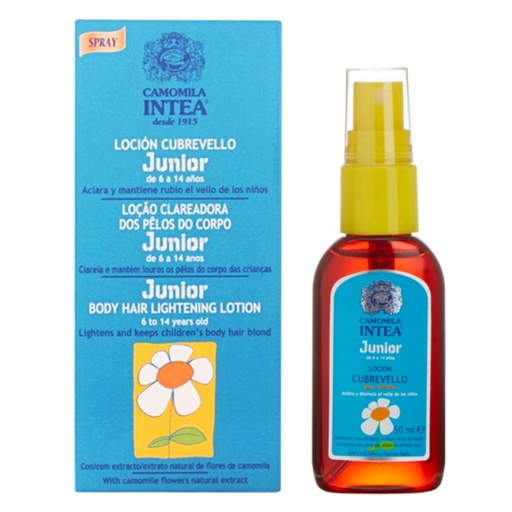
Body Hair Lightening Lotion Junior Camomila Intea Camomila Infantil (50 ml) 50 ml
Body Hair Lightening Lotion Junior Camomila Intea Camomila Infantil (50 ml) 50 ml is a quality product designed for discerning individuals who look after their appearance and are looking for the best cosmetics to enhance their beauty. If you are one of them, the 100% original Camomila Intea products are made for you. Gender: Children's Unisex Capacity: 50 ml Type: Body Spray Recommended age: 6-14 years Texture: Spray Lotion Recommended use: Normal Skin Ingredients: Water (Aqua) Chamomilla recutita (matricaria) flower extract Fragance (parfum) Hydrogen peroxide Citral Alcohol denat (ethyl alcohol) Phosphoric acid From 35,98 / 100ml General Product Safety Regulations information: Camomila Intea Avenida de Tolosa, 48, Madrid, Spain, 28023 28023 - Madrid +34913237571 https://www.intea.net
Brand: Camomila Intea
Category: Health & Beauty > Personal Care > Shaving & Grooming > Body & Facial Hair Bleach